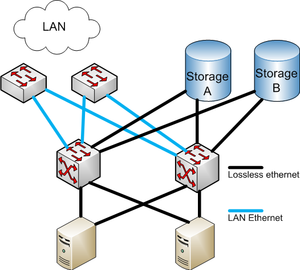
FCoE est un protocole qui encapsule les trames Fibre Channel, provenant d'un réseau de stockage SAN, sur un réseau Ethernet. La norme FCoE a été publiée en juin 2009.